Whitchurch–Stouffville Public Library

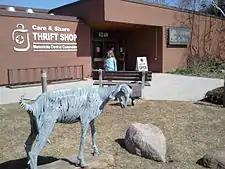
Whitchurch-Stouffville Public Library Building, 1977-2001

The population of Whitchurch-Stouffville grew 87.5% between 2006 and 2015, from 24,390 residents to approximately 45,000. Correspondingly, the library's annual circulation also increased, from 104,998 items in 2005 to 245,200 in 2014. Library funding as a percentage of the town operating budget declined from 5.1% in 2004 to 3.0% in 2007, and to 2% in 2011. Total expenditure increased from about $770,000 in 2004 to about $1,000,000 in 2011. A consultants' report on Ontario municipalities prepared in 2010 ranked Whitchurch-Stouffville ninth of eleven Ontario communities in its population category for per capita library spending (based on 2009 data). By 2011, Whitchurch-Stouffville's per capita library costs were $23, the lowest of sixteen Ontario towns in its population category (average $44). In the same year (2011), the library found it necessary to cover basic library operating costs from the proceeds from its annual community book sale.